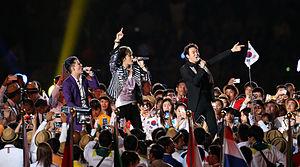
La discographie du boys band sud-coréen JYJ comporte trois albums studios, deux mini-albums et sept singles.